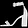
Label: Sandal